Shenandoah River

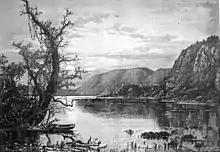
"Moonlight on the Shenandoah", engraving by J.D. Woodward

Various accounts tell the origin of the name. According to one, General George Washington named the valley (and river) in honor of Skenandoa (or Shenandoah), an Oneida "pine tree chief" based in New York, who led hundreds of Oneida and Tuscarora warriors in support of the American rebels on the frontier during the Revolutionary War. He also sent much needed corn to Washington and his troops during their hard winter at Valley Forge, Pennsylvania in 1777–1778. However, the name was in use when Washington was a child, as evidenced in land grants and correspondence.